Criterion Hotel, Maryborough

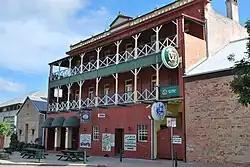
Criterion Hotel, Maryborough, 2008

Criterion Hotel is a heritage-listed hotel at 98 Wharf Street, Maryborough, Fraser Coast Region, Queensland, Australia. It was designed by James Robertson and built from 1878 to 1883 by the Cooper Brothers. It is also known as Melbourne Hotel and Riverview Hotel. It was added to the Queensland Heritage Register on 21 October 1992.